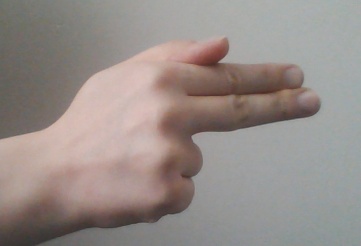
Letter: ghain